Robert Görlinger

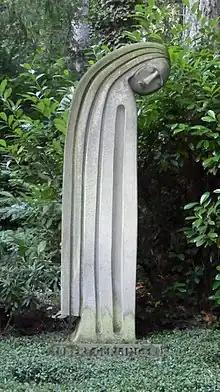
Grave of Robert Görlinger

Robert Görlinger (29 July 1888 – 10 February 1954) was a German politician of the Social Democratic Party (SPD) and member of the German Bundestag.